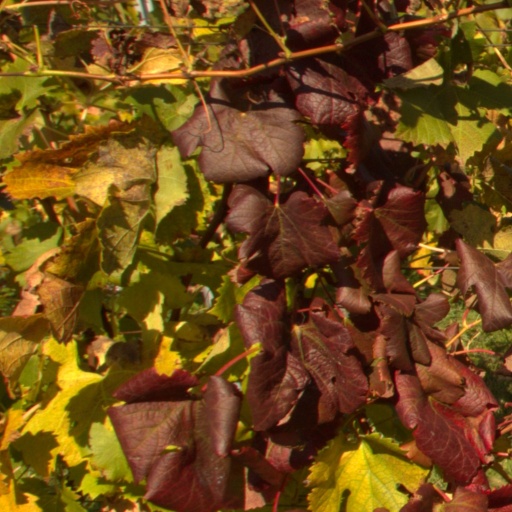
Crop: grape